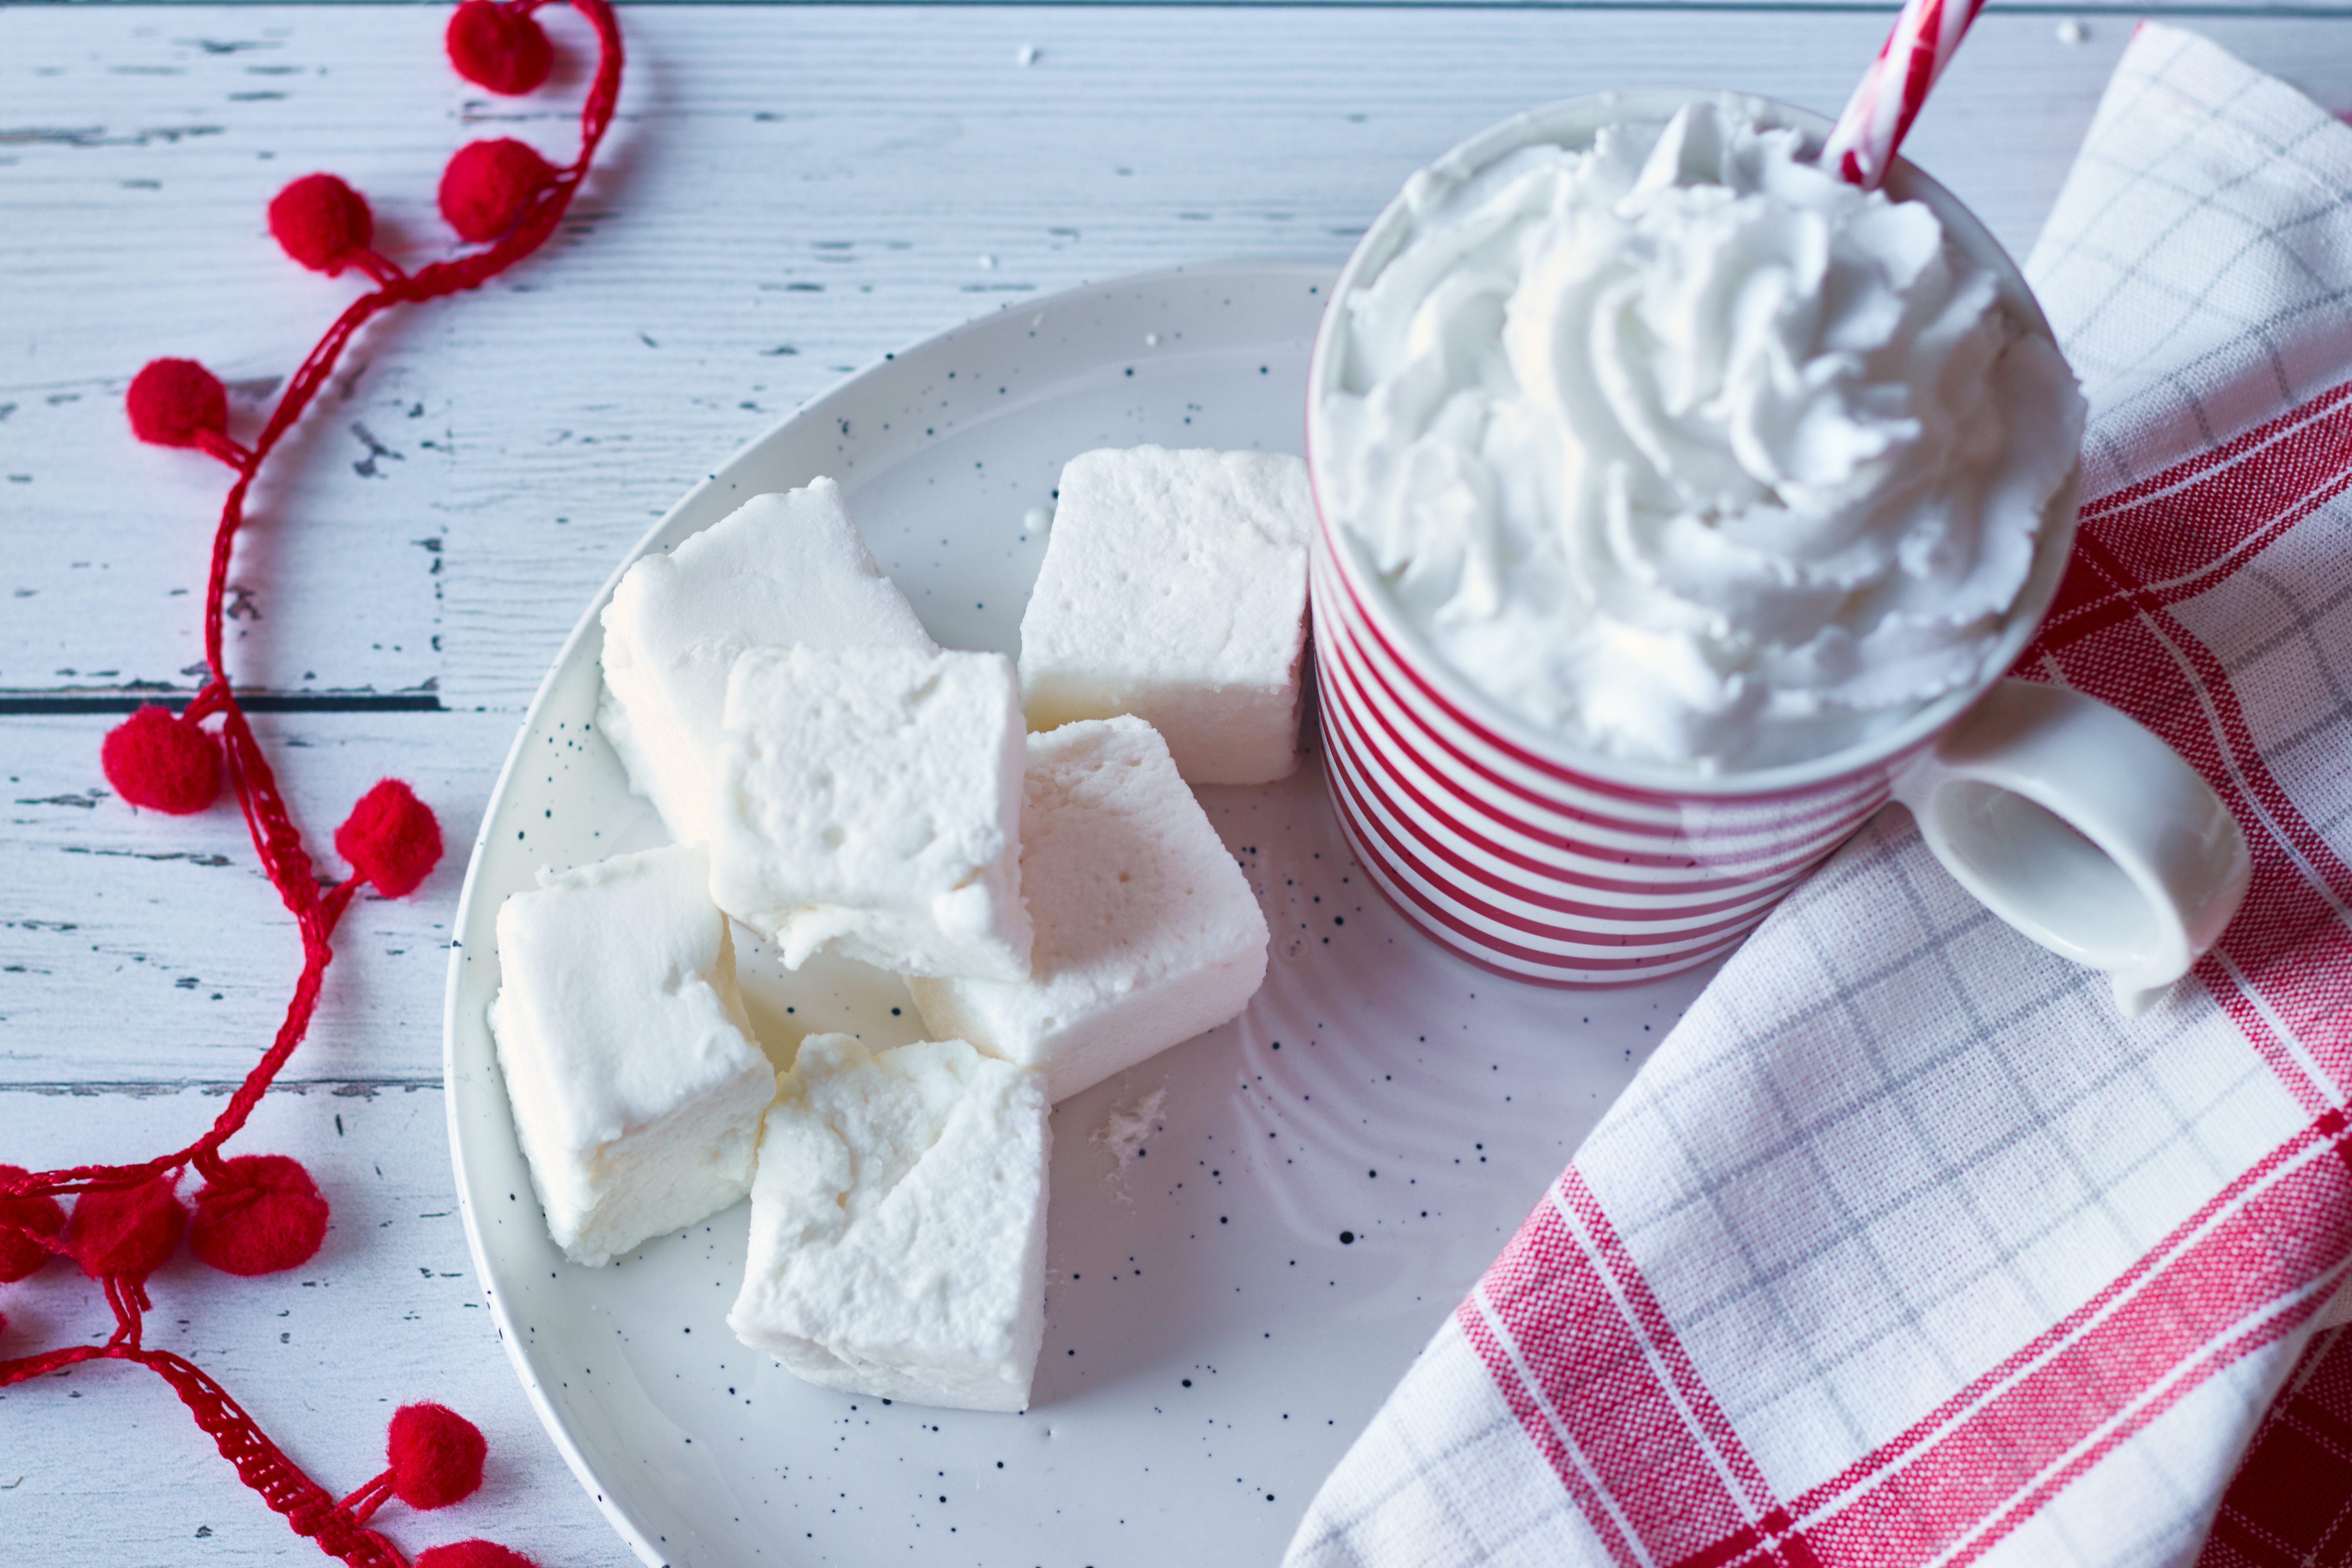
food, cuisine, dishware, ingredient, tableware, dessert, dairy, serveware, cream cheese, whipped cream, mascarpone, carmine, sweetness, plate, cheese, dish, Strained yogurt, buttercream, cream, coconut cream, marshmallow creme, snack, Espresso con panna, kitchen utensil, yogurt, recipe, Sheep milk cheese, icing, vanilla ice cream, clotted cream, Beyaz peynir, Chiboust cream, breakfast, frozen dessert, coquelicot, meal, heart, Skyr, Cheesemaking, still life photography, baked goods, limburger cheese, linens, fruit, sour cream, Plain fat free yogurt, Quark cheese, camembert cheese, frozen yogurt, ice cream, cup, cr me fra che, bavarian cream, baking, vanilla